Vaidas Kariniauskas

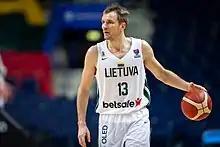
Kariniauskas with Lithuania in 2021

Vaidas Kariniauskas (born 16 November 1993) is a Lithuanian professional basketball player who recently played for Wolves Twinsbet of the Lithuanian Basketball League (LKL). Standing at , he primarily plays at the point guard position.